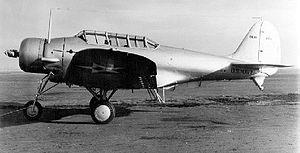
Le Northrop BT était un bombardier en piqué biplan biplace monomoteur américain, conçu et produit pendant les années 1930 par la Northrop Corporation pour l'US Navy. À cette période, Northrop était une subsidiaire de la Douglas Aircraft Company.